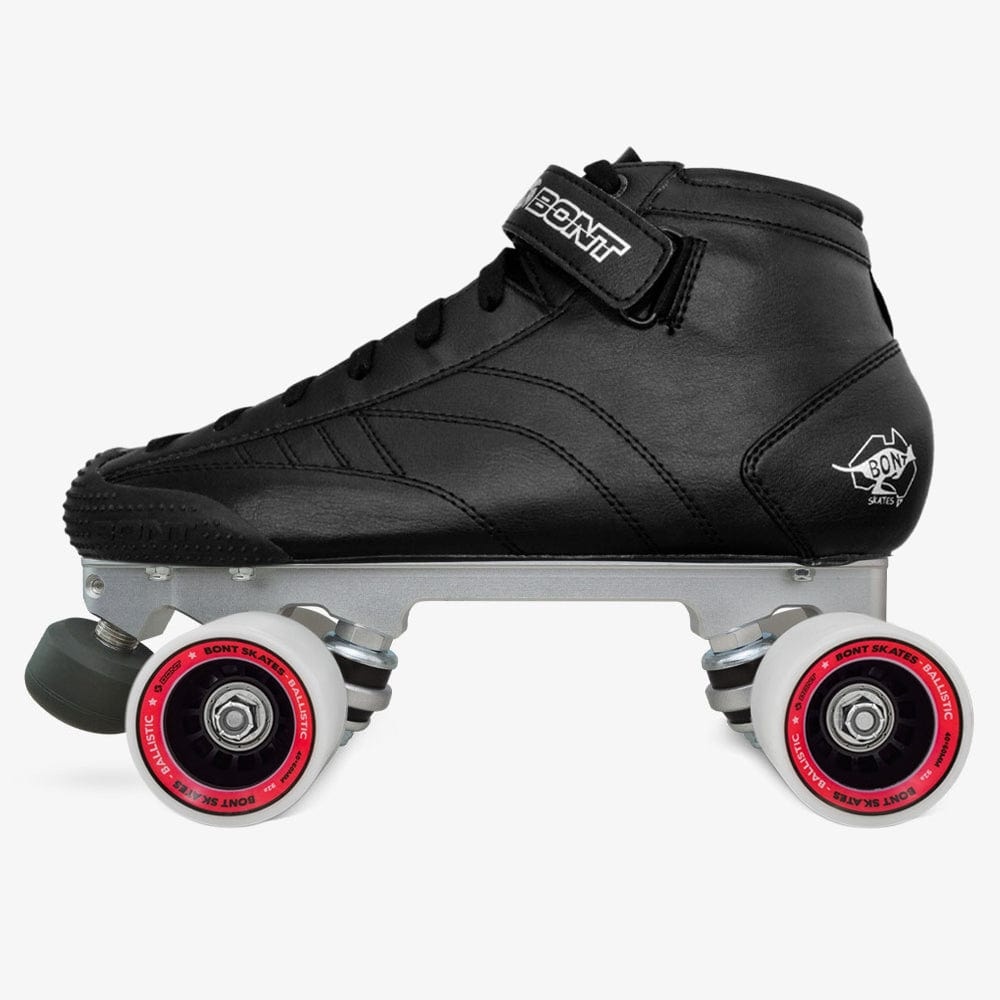
Prostar Roller Derby Skates - Tracer Silver
*In the event that the required size is not currently available in stock, the boots will be custom-produced, taking approximately 4-6 weeks from the date of your order placement. Should the desired size be unavailable, an email notification will be sent within 1-3 business days to keep you informed. The Bont Prostar Roller Derby Skate package is a skate designed to be light, responsive, and heat-moldable. A skate designed for you. The thermoplastic in the heel allows you to mold your boot with a hairdryer to obtain a custom fit in under 10 minutes. This is especially good for skaters with skinny or wide ankles. The boot is made with microfiber and features replaceable rubber bumper toe protection, an adjustable velcro top strap, and a rear heel loop to put your laces through. Features Base: Fiberglass Outer skin: Microfiber Liner: Microfiber Boot height: High Heel rise: 6mm Innersole: EVA with fabric Heat moldable: Fully heat moldable base utilizing epoxy thermoset resin allows you to mold your boot with a hairdryer to obtain a custom fit in under 10 minutes. Do not put it in the oven to heat mold. Padding: Memory foam Size options: 3 - 12.5 Fit options: Standard, these do not come with semi-custom fit options Vegan: Yes FX1 wheels or Ballistic wheels This is a complete package and comes mounted
Brand: Bont
Category: Sporting Goods > Outdoor Recreation > Inline & Roller Skating > Roller Skates > Race Roller Skates